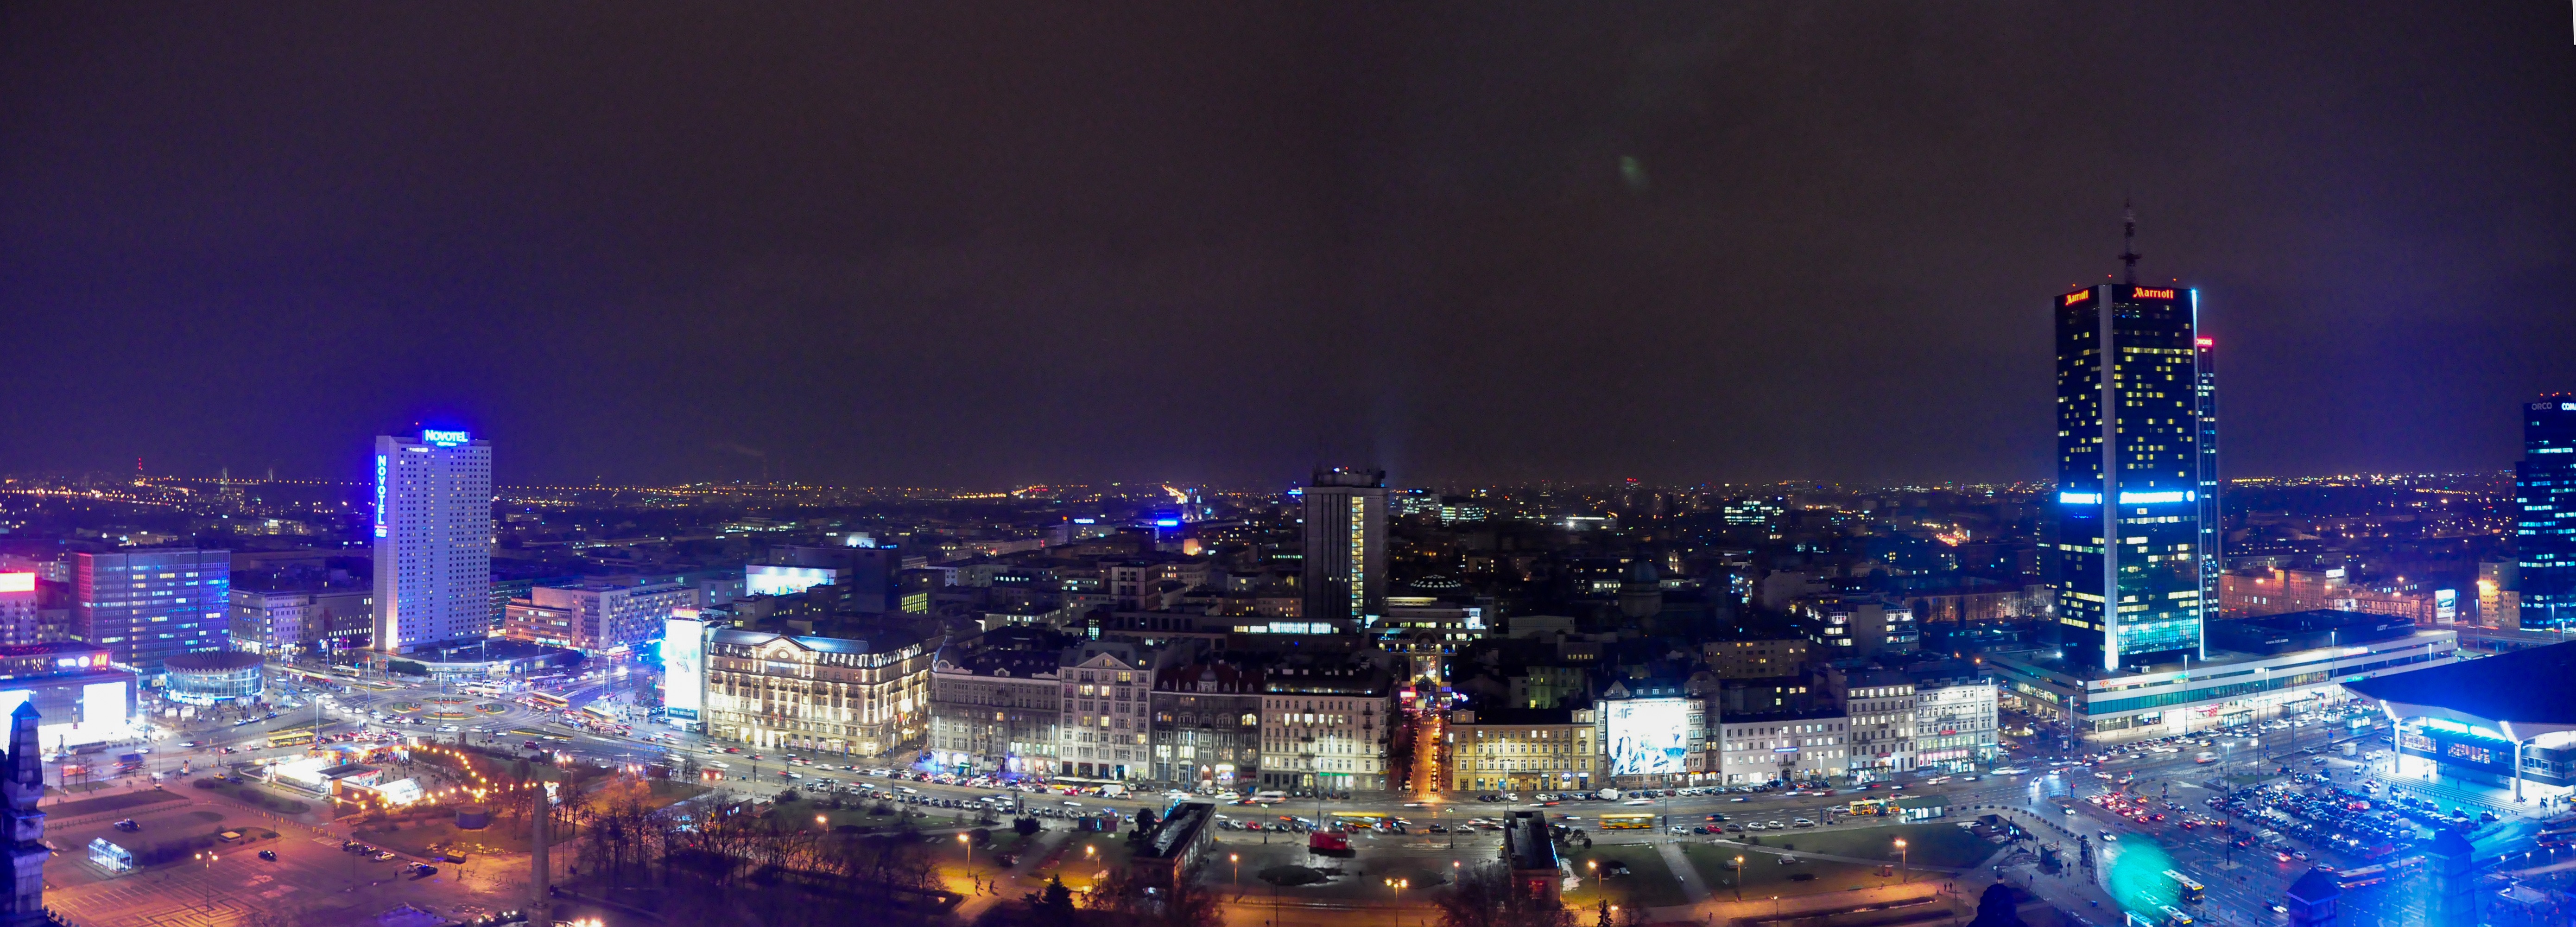
light, skyline, night, city, skyscraper, cityscape, panorama, warsaw, metropolis, human settlement, metropolitan area